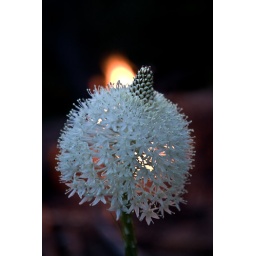
bear grass wildflower backlit by campfire